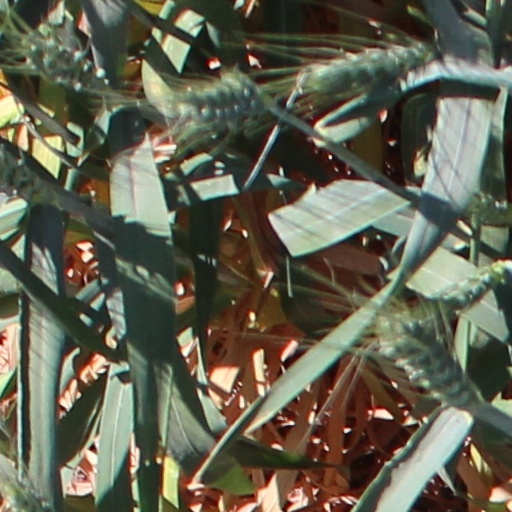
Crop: wheat